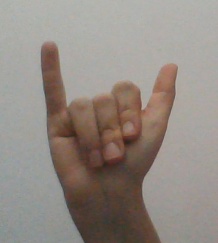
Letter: ya